Nintendo Entertainment System models

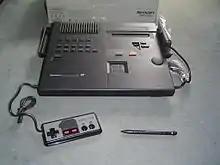
Famicom Titler

The also known as the is a Famicom-based home video game console produced by Sharp Corporation under license from Nintendo in 1989. The console, released exclusively in Japan at a retail price of ¥43,000, was the most technologically ambitious project that Sharp had attempted with the Famicom system, with Sharp identifying a need for capturing direct game footage from a Famicom at a time when doing so for any video game required specialized equipment. It is the only Famicom that was commercially available to internally generate RGB video, done via usage of a unique variant of the PPU chip capable of doing so, and this has been identified as responsible for markedly improved clarity of image over other Famicom models. It is also the only Famicom console to employ S-Video output, though composite video output is another option available on the system. The system additionally features a keyboard and pressure-sensitive touchpad, enabling users to produce subtitles directly on the screen during gameplay as well as perform other basic editing functions, while a microphone is present to enable video narration.